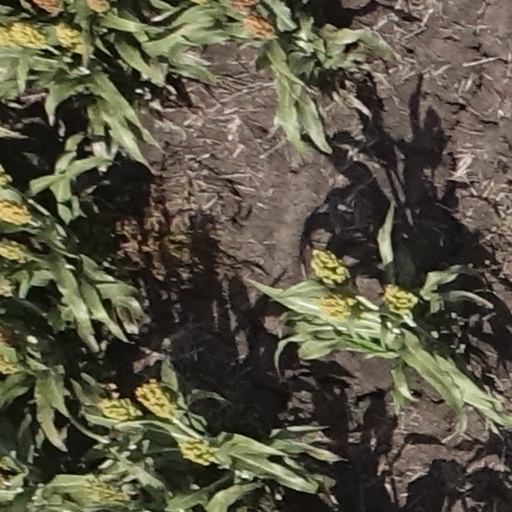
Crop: sorghum